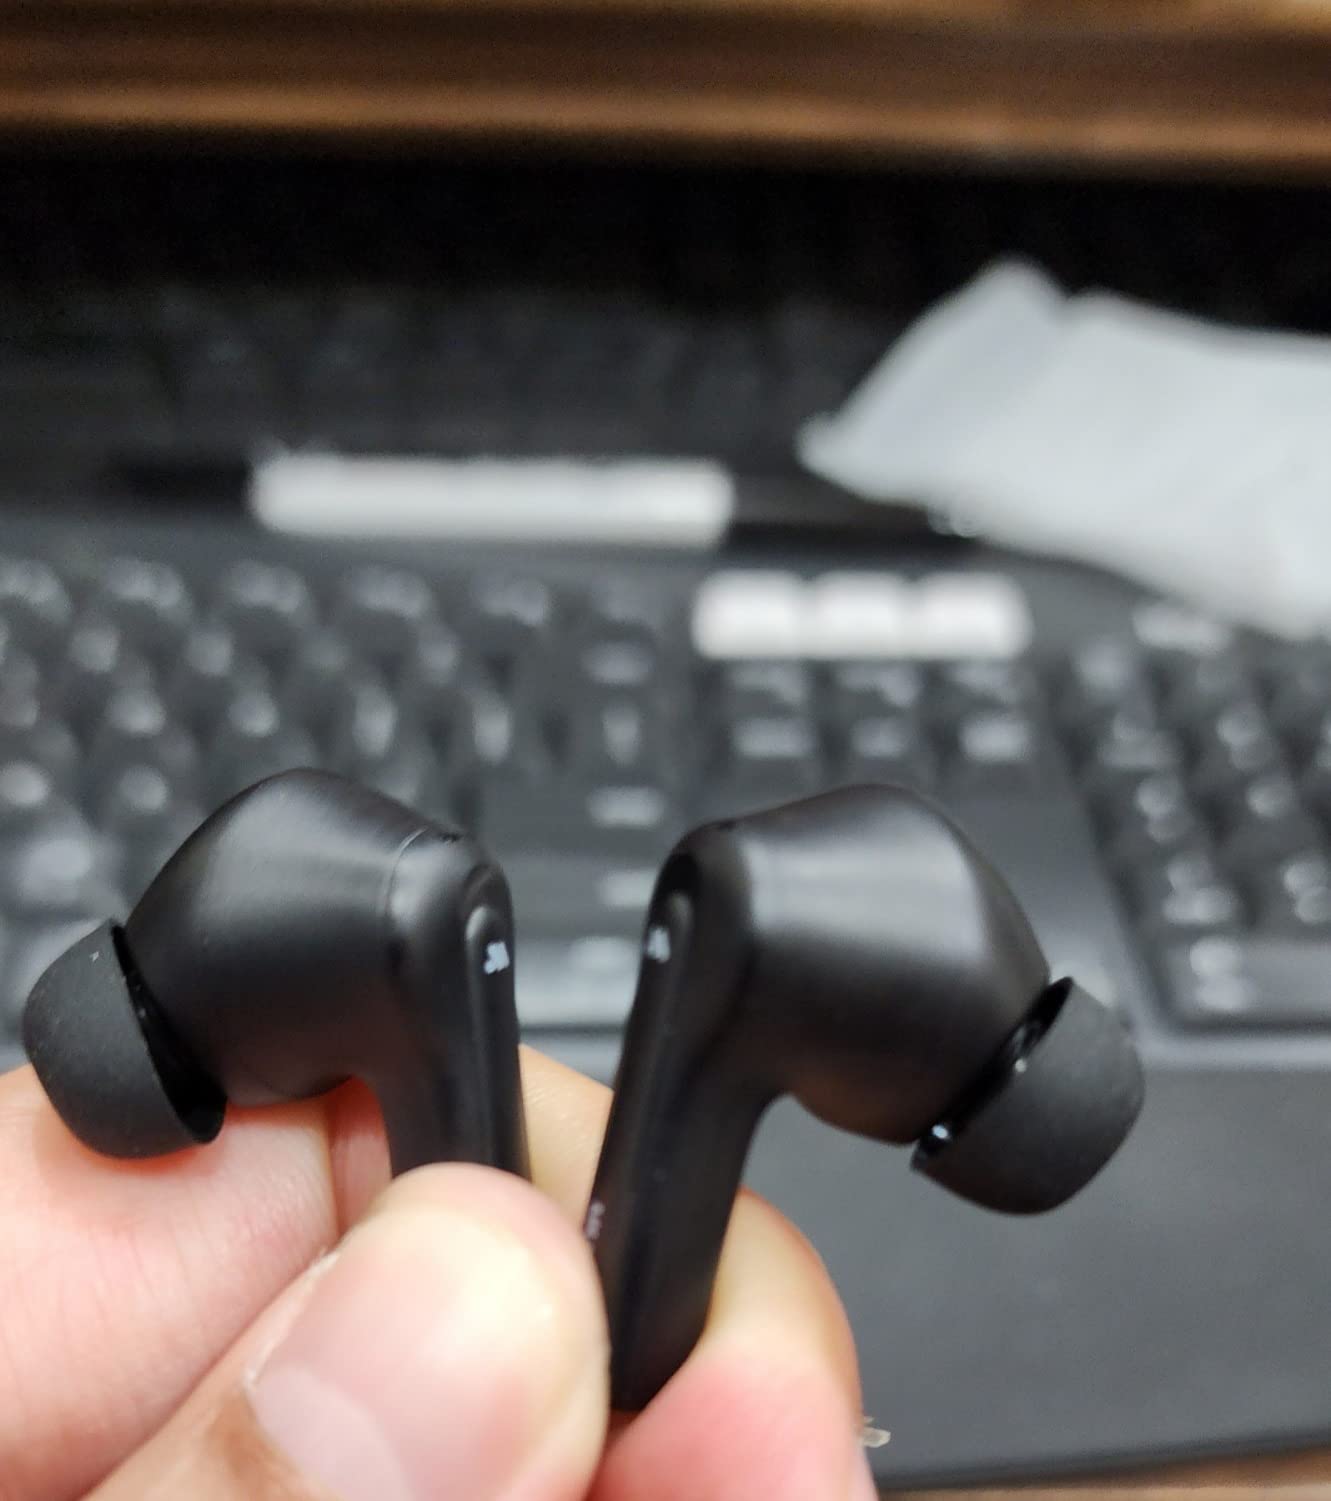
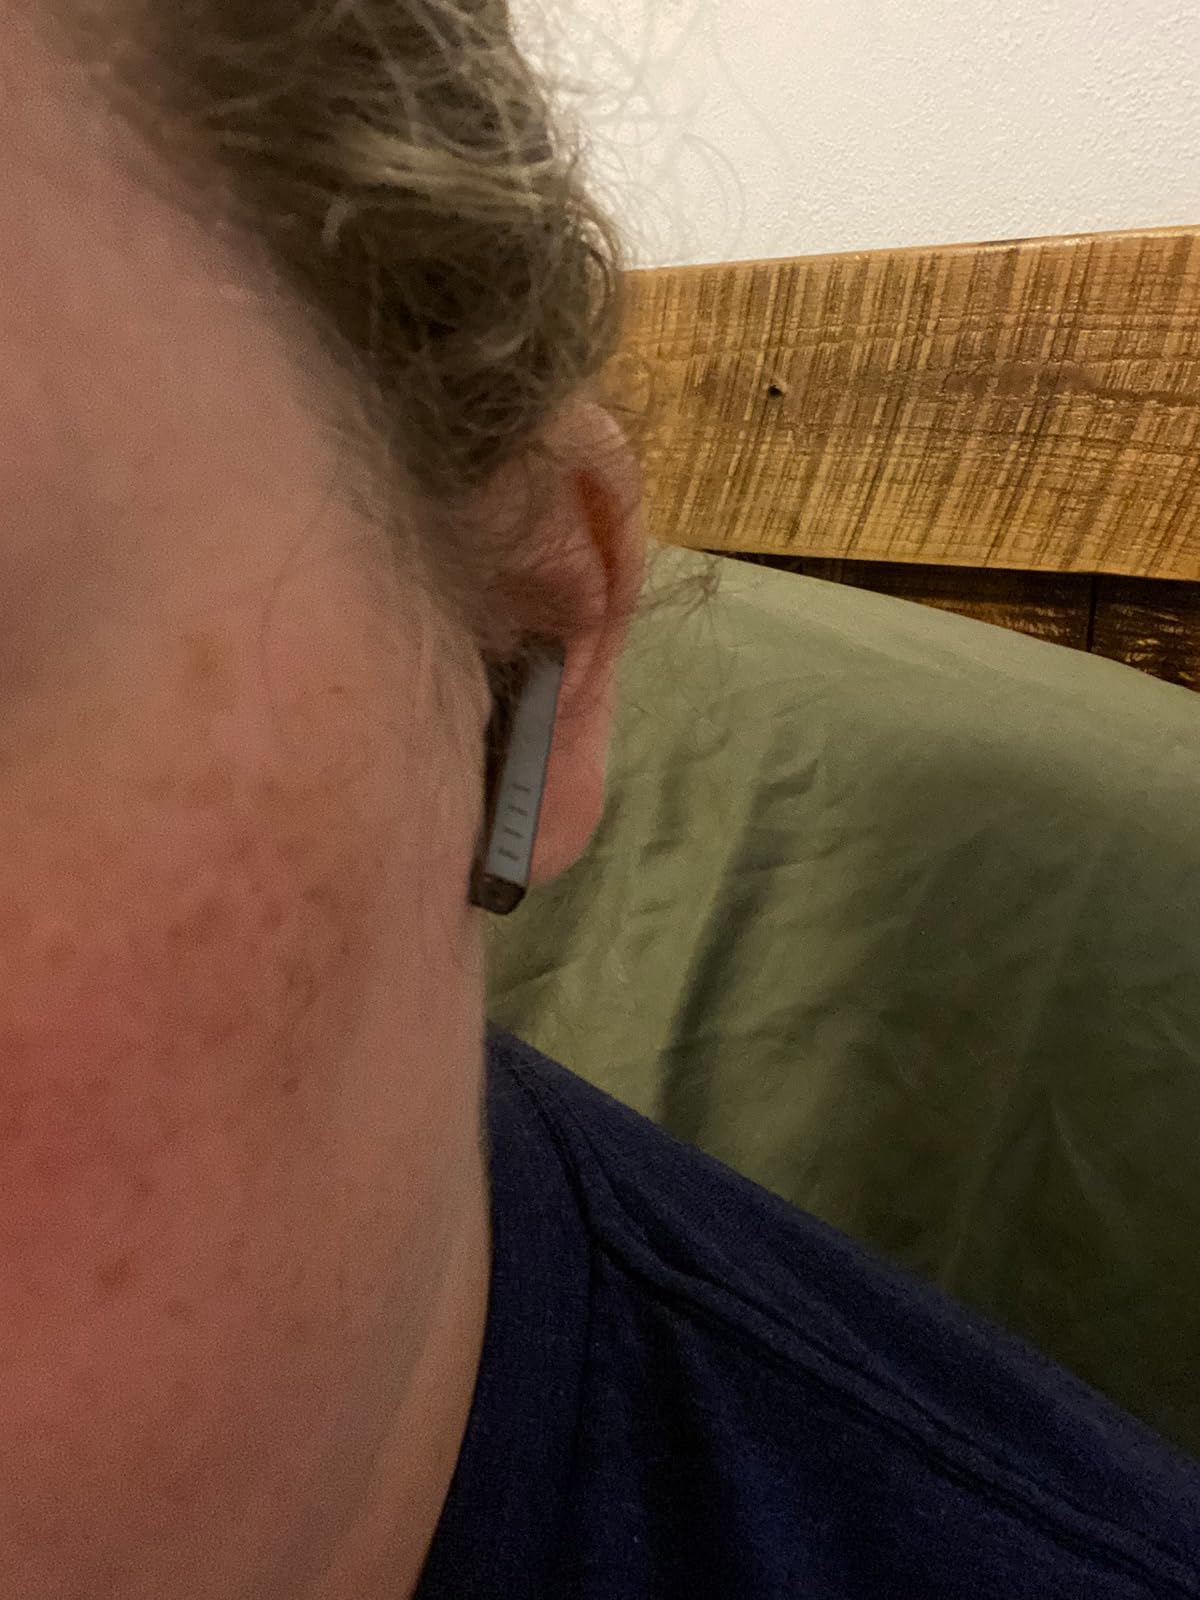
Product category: earbuds
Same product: no